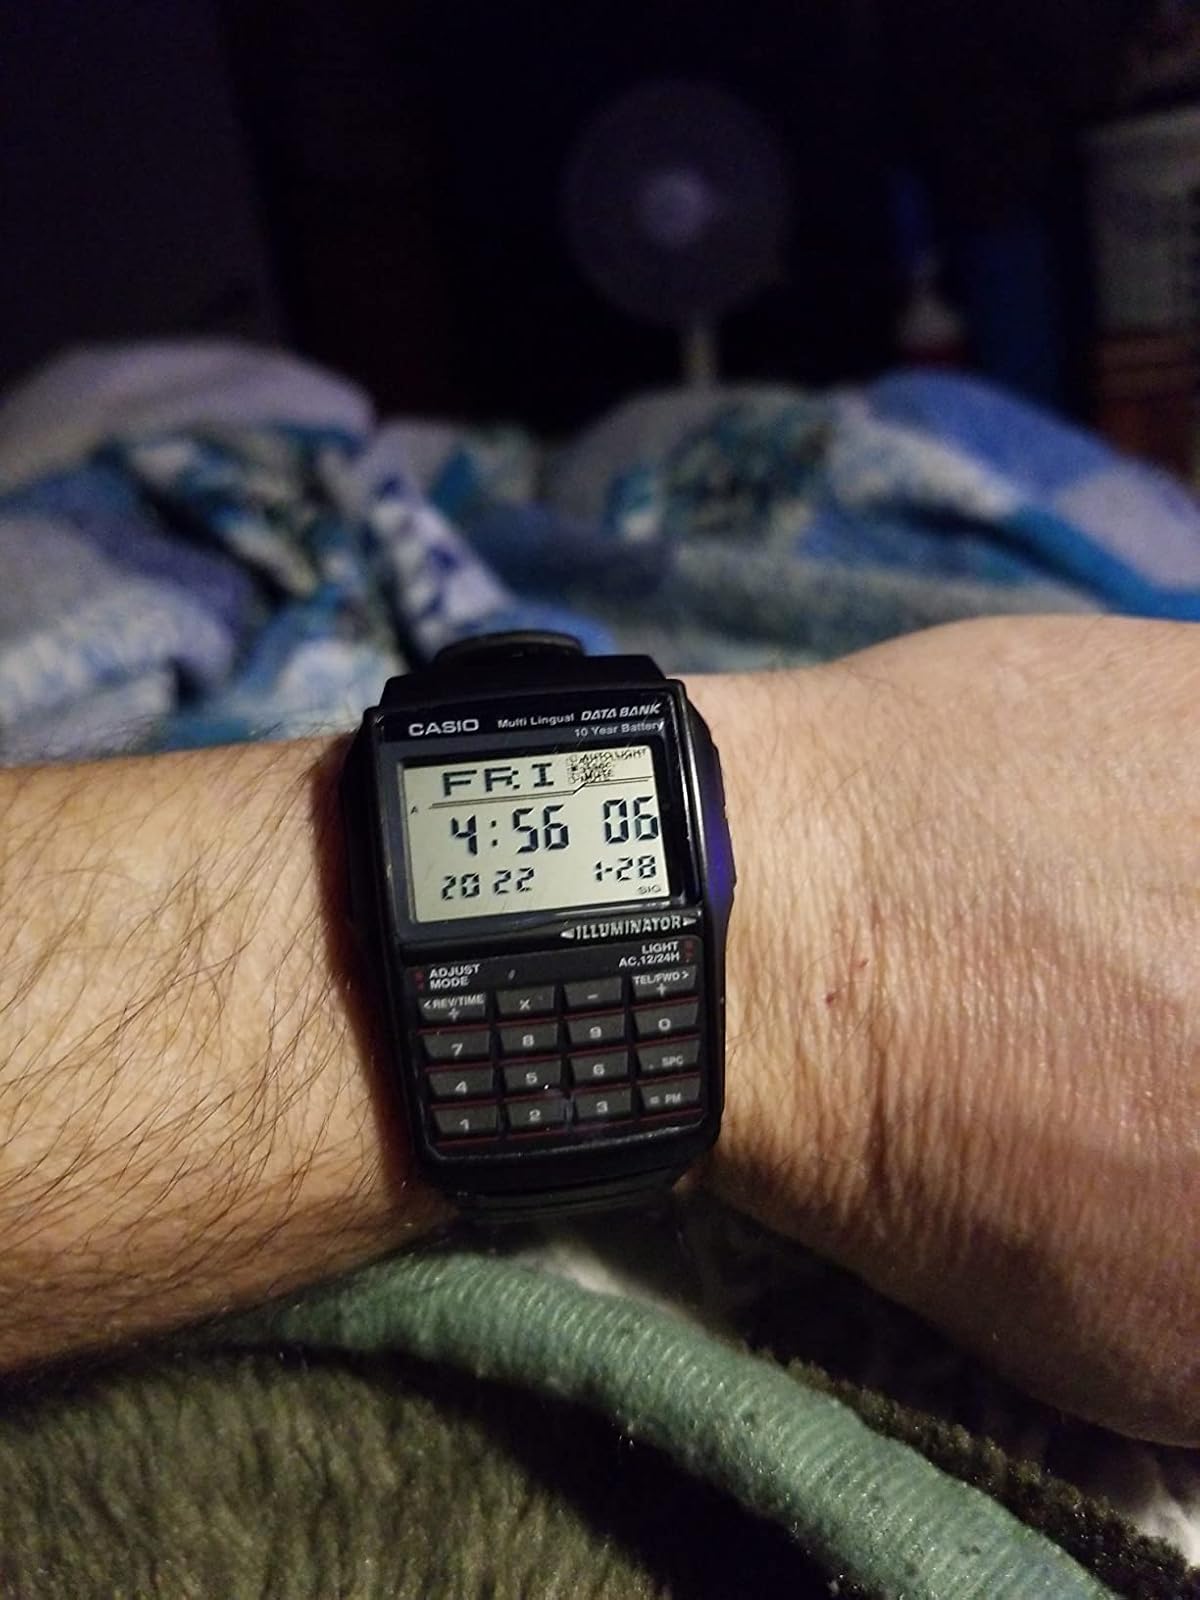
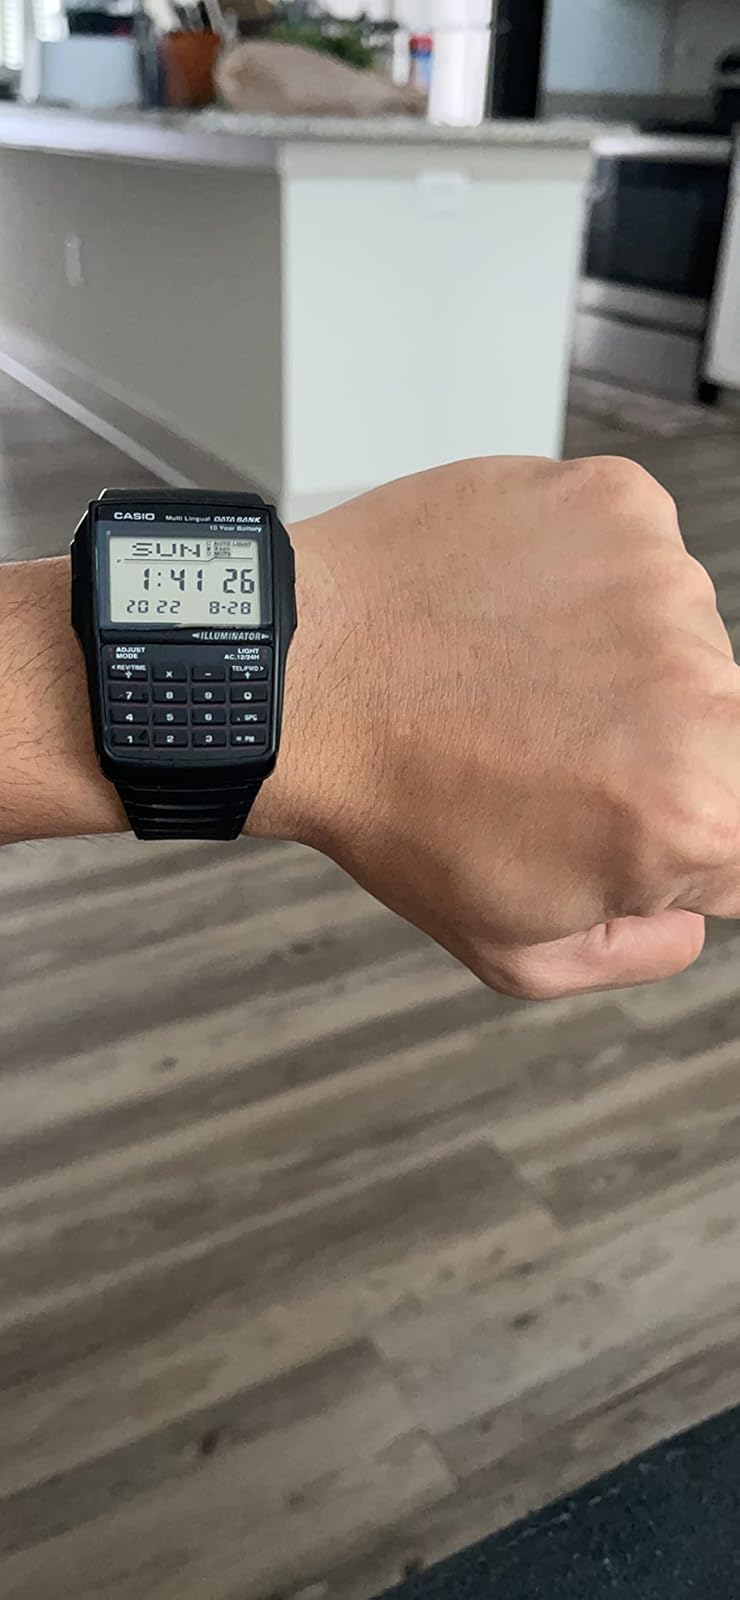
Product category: accessories_watch
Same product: yes